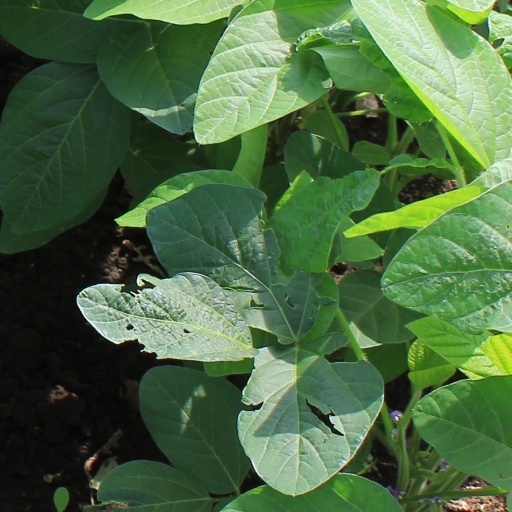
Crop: soybean